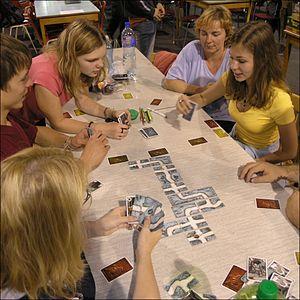
Saboteur est un jeu de société créé par Frédéric Moyersoen en 2004 et édité par Amigo. Il existe une deuxième version.